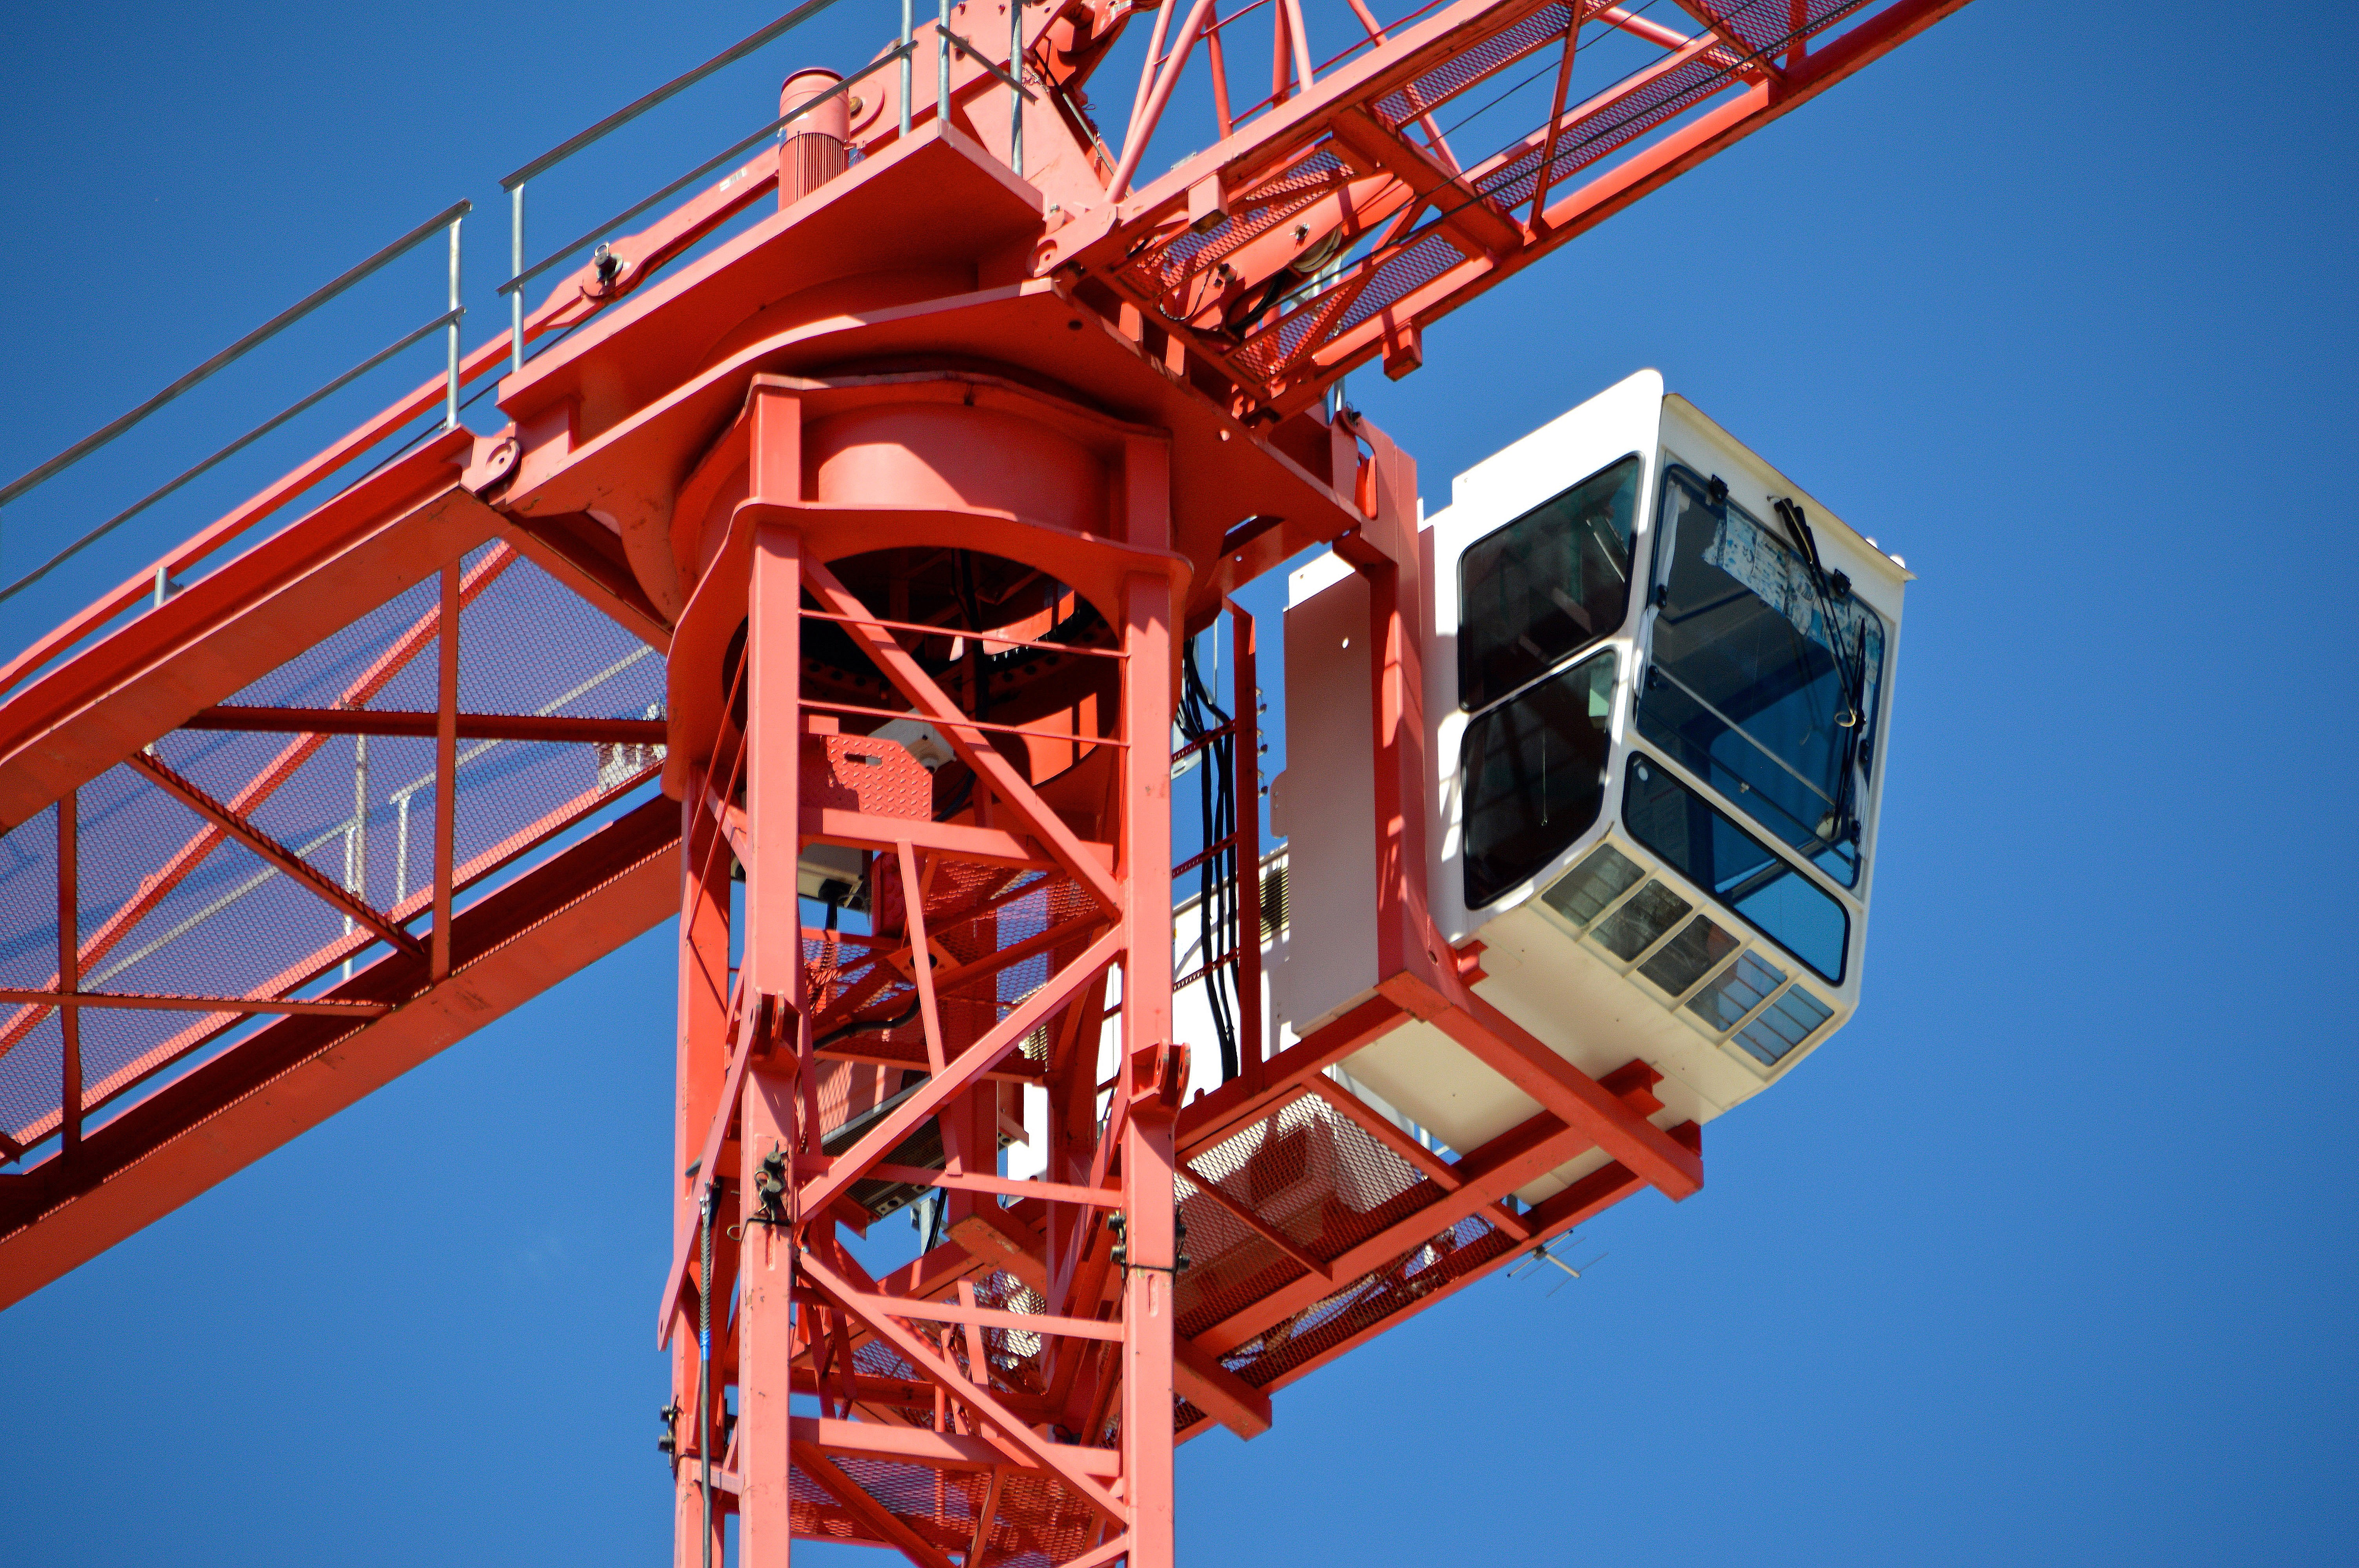
sky, construction, high, vehicle, mast, industry, electricity, crane, site, kranhaus, driver's cab, construction equipment, building construction